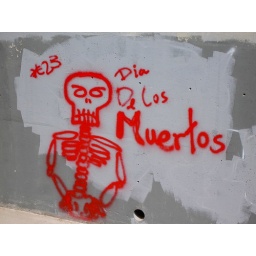
Some grafitti in a water tunnel near our house